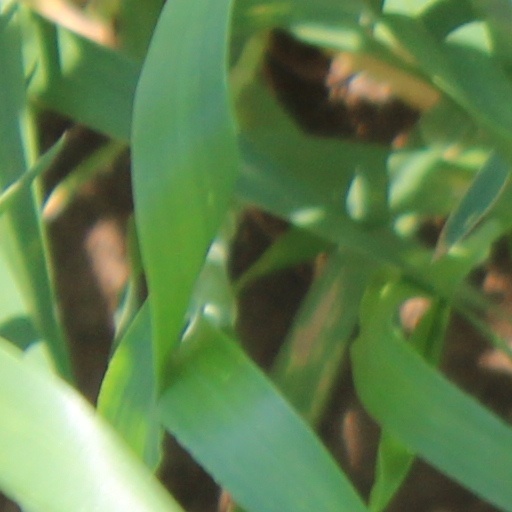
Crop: wheat